Cape Canaveral Space Launch Complex 37

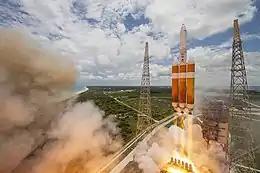
Delta IV Heavy lifts off from SLC-37B in June 2016 carrying NROL-37

Space Launch Complex 37 (SLC-37), previously Launch Complex 37 (LC-37), is a launch complex on Cape Canaveral Space Force Station, Florida. Originally built to support the Apollo program, the complex consists of two launch pads: LC-37A and SLC-37B. Pad 37A has never been used, while 37B hosted Saturn I and Saturn IB launches in the 1960s as well as Delta IV and Delta IV Heavy launches from 2002 to 2024.